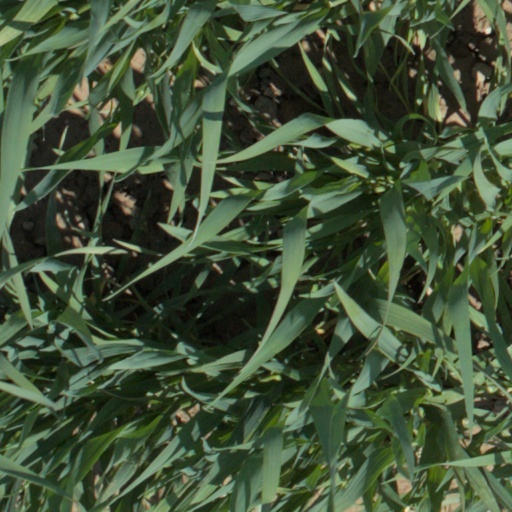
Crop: wheat